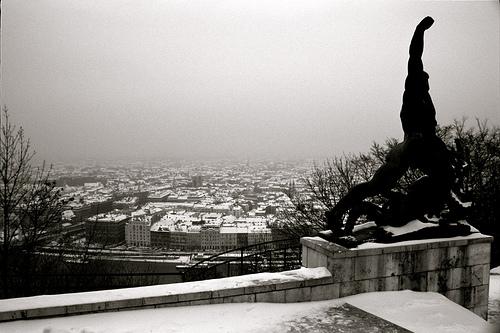
Weather: snow or frosty